United Nations Security Council Resolution 1427

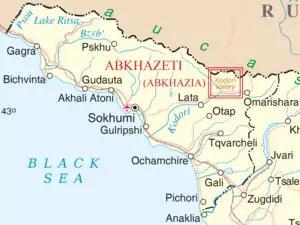
The Kodori Valley in Abkhazia

United Nations Security Council resolution 1427, adopted unanimously on 29 July 2002, after reaffirming all resolutions on Abkhazia and Georgia, particularly Resolution 1393 (2002), the Council extended the mandate of the United Nations Observer Mission in Georgia (UNOMIG) until 31 January 2003.